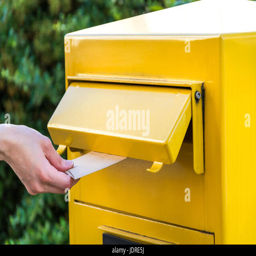
throwing a letter in a german yellow mailbox